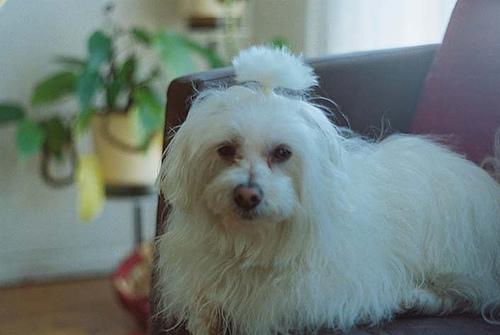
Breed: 249-n000101-Maltese_dog